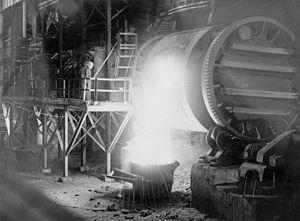
Un convertisseur est un four servant de réacteur chimique pour une opération d'affinage des métaux en fusion.